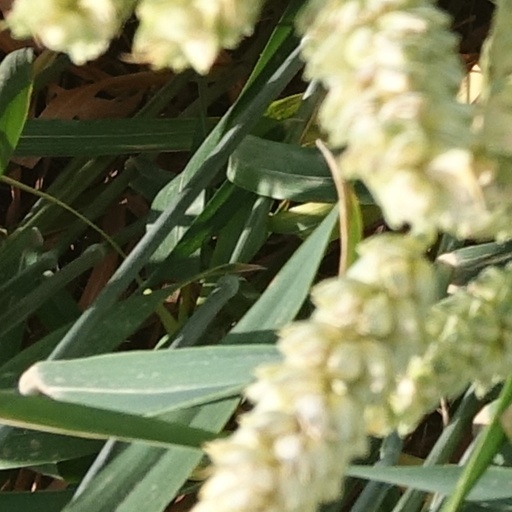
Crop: wheat